1994 Brickyard 400

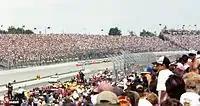
Jeff Gordon leads the field for a restart.

The first half settled into a comfortable pace, with Jeff Gordon leading for several segments. The top five were battled among drivers including Gordon, Geoff Bodine, Bill Elliott, Darrell Waltrip, and Brett Bodine. Dale Earnhardt attempted to charge through the field and managed to lead laps during a sequence of green-flag pit stops.